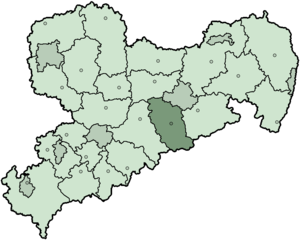
L'arrondissement de Weisseritz était un arrondissement de Saxe, dans le district de Dresde de 1994 à 2008.